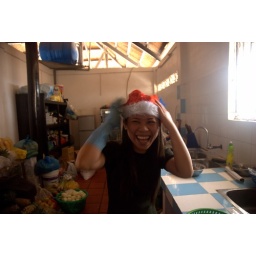
the ladies in the kitchen loved their new hats